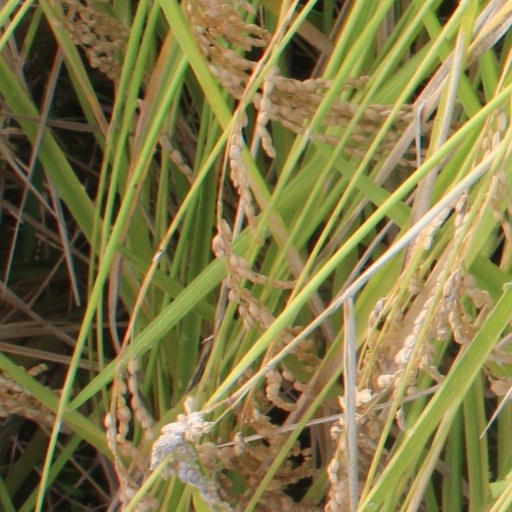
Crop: rice